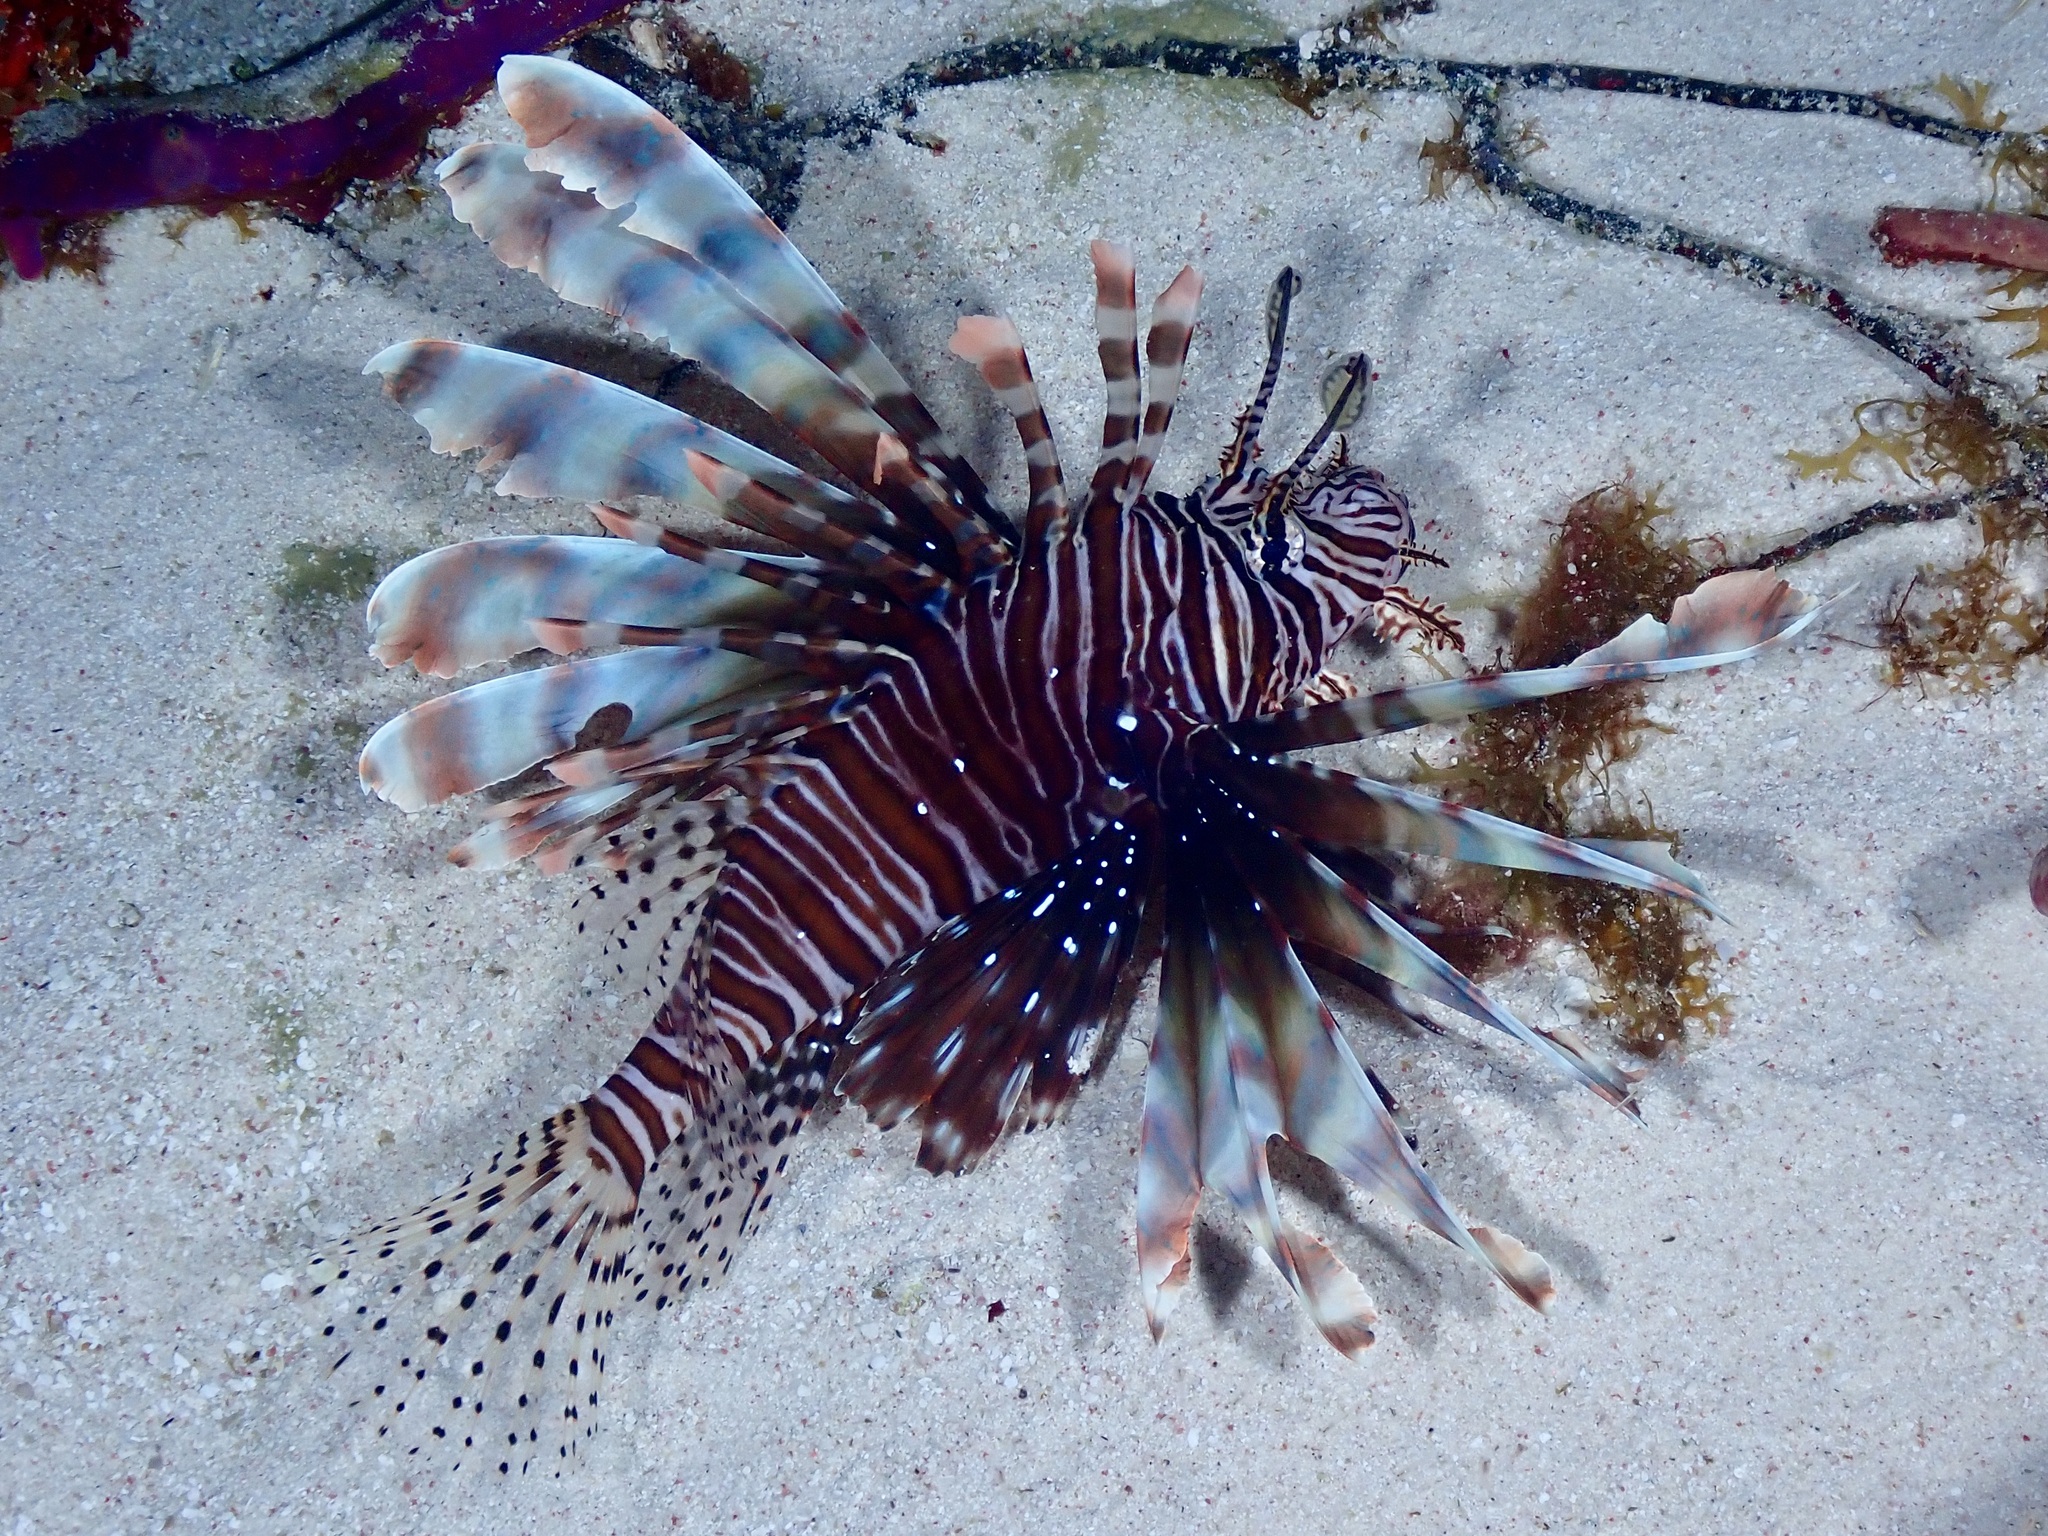
Pterois volitans (Red Lionfish)